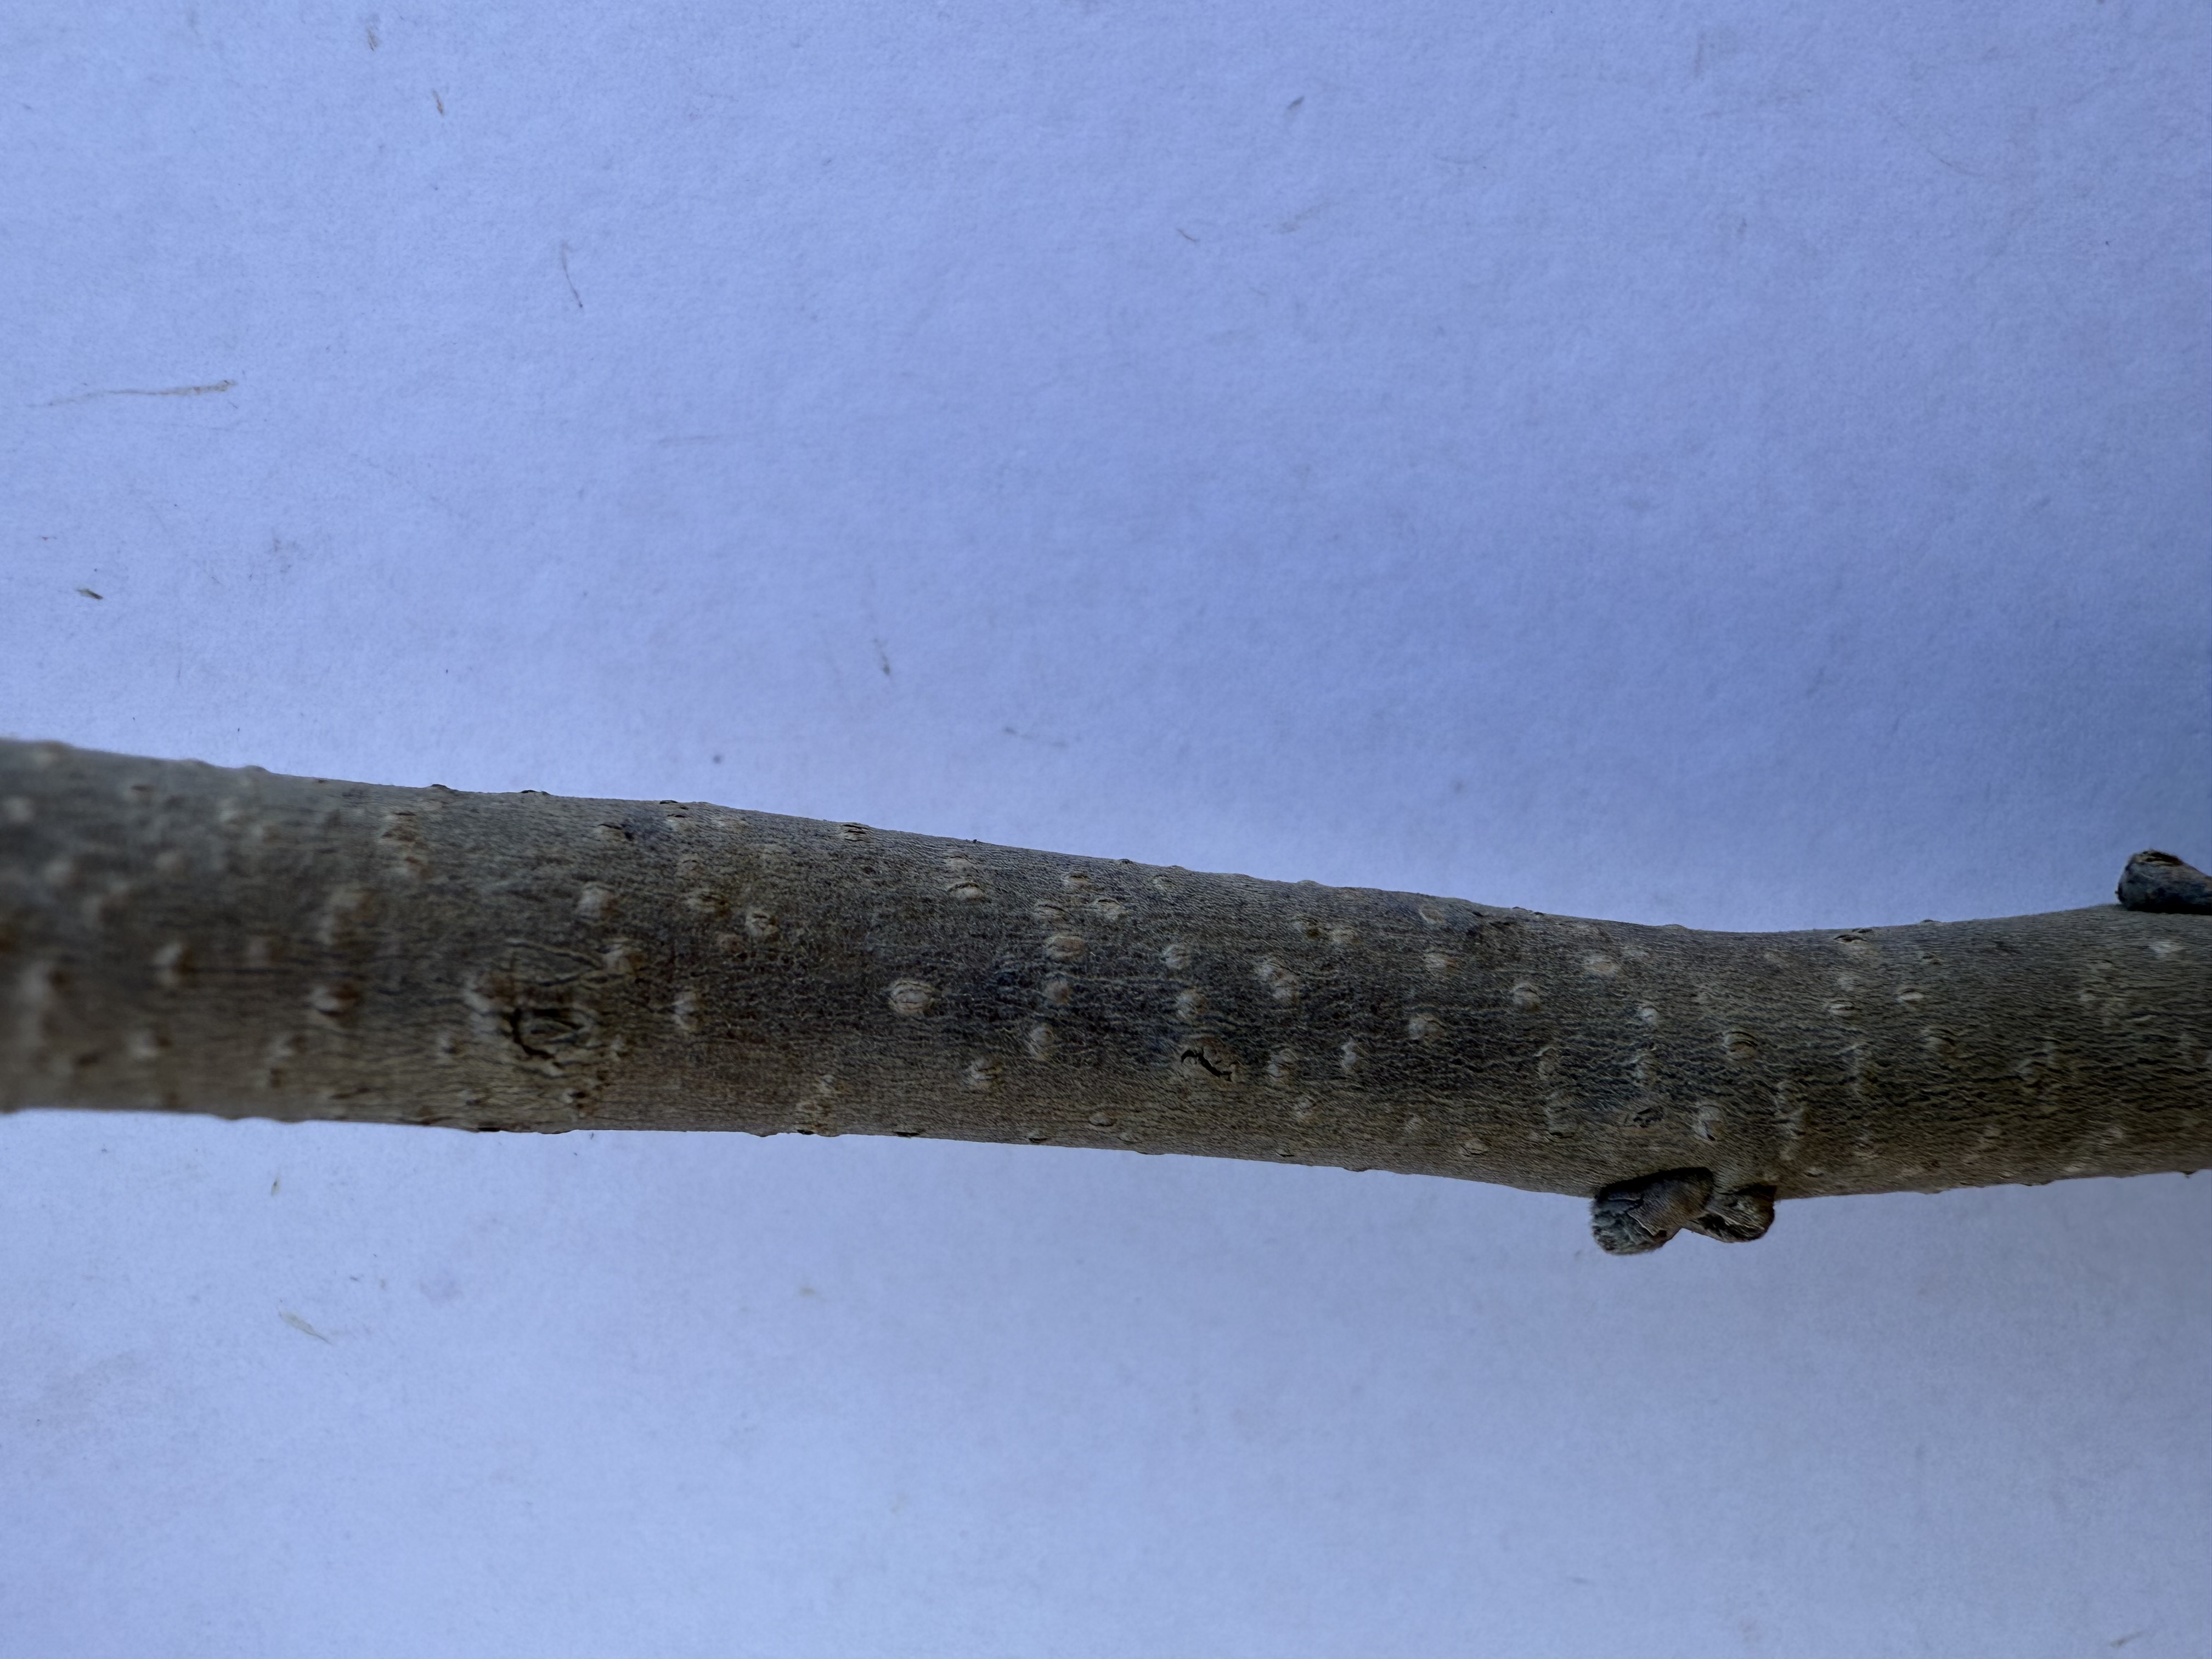
Variety: Chocolate Persimmon